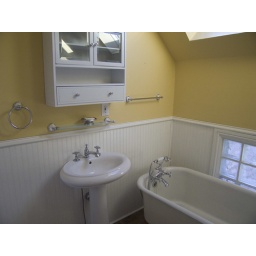
This is the 2nd bathroom upstairs. There is now a shower curtain and shower head around the tub.